Wardour Castle

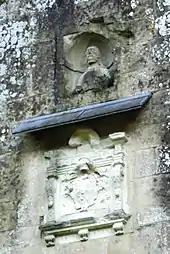
Coat of arms and head of Christ over the main entrance

In the Middle Ages, the ground sloped away more steeply than today so that the building stood at the top of a low ridge of land. As usual with mediaeval castles, the approach to the main door was protected by a deep ditch crossed by a drawbridge, with a portcullis inside the doorway.